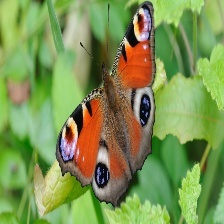
Species: PEACOCK
Butterfly family (ImageNet category): admiral